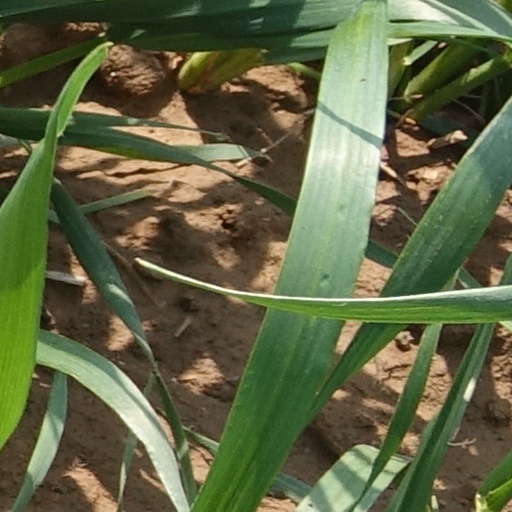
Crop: wheat